Barrel cactus

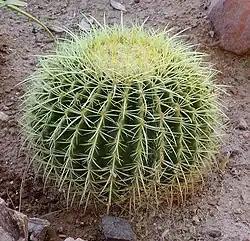
"Echinocactus grusonii" — golden barrel cactus, endemic to Mexico

Barrel cacti are various members of the two genera "Echinocactus" and "Ferocactus", endemic to the deserts of Southwestern North America southward to north central Mexico. Some of the largest specimens are found in the Sonoran Desert.